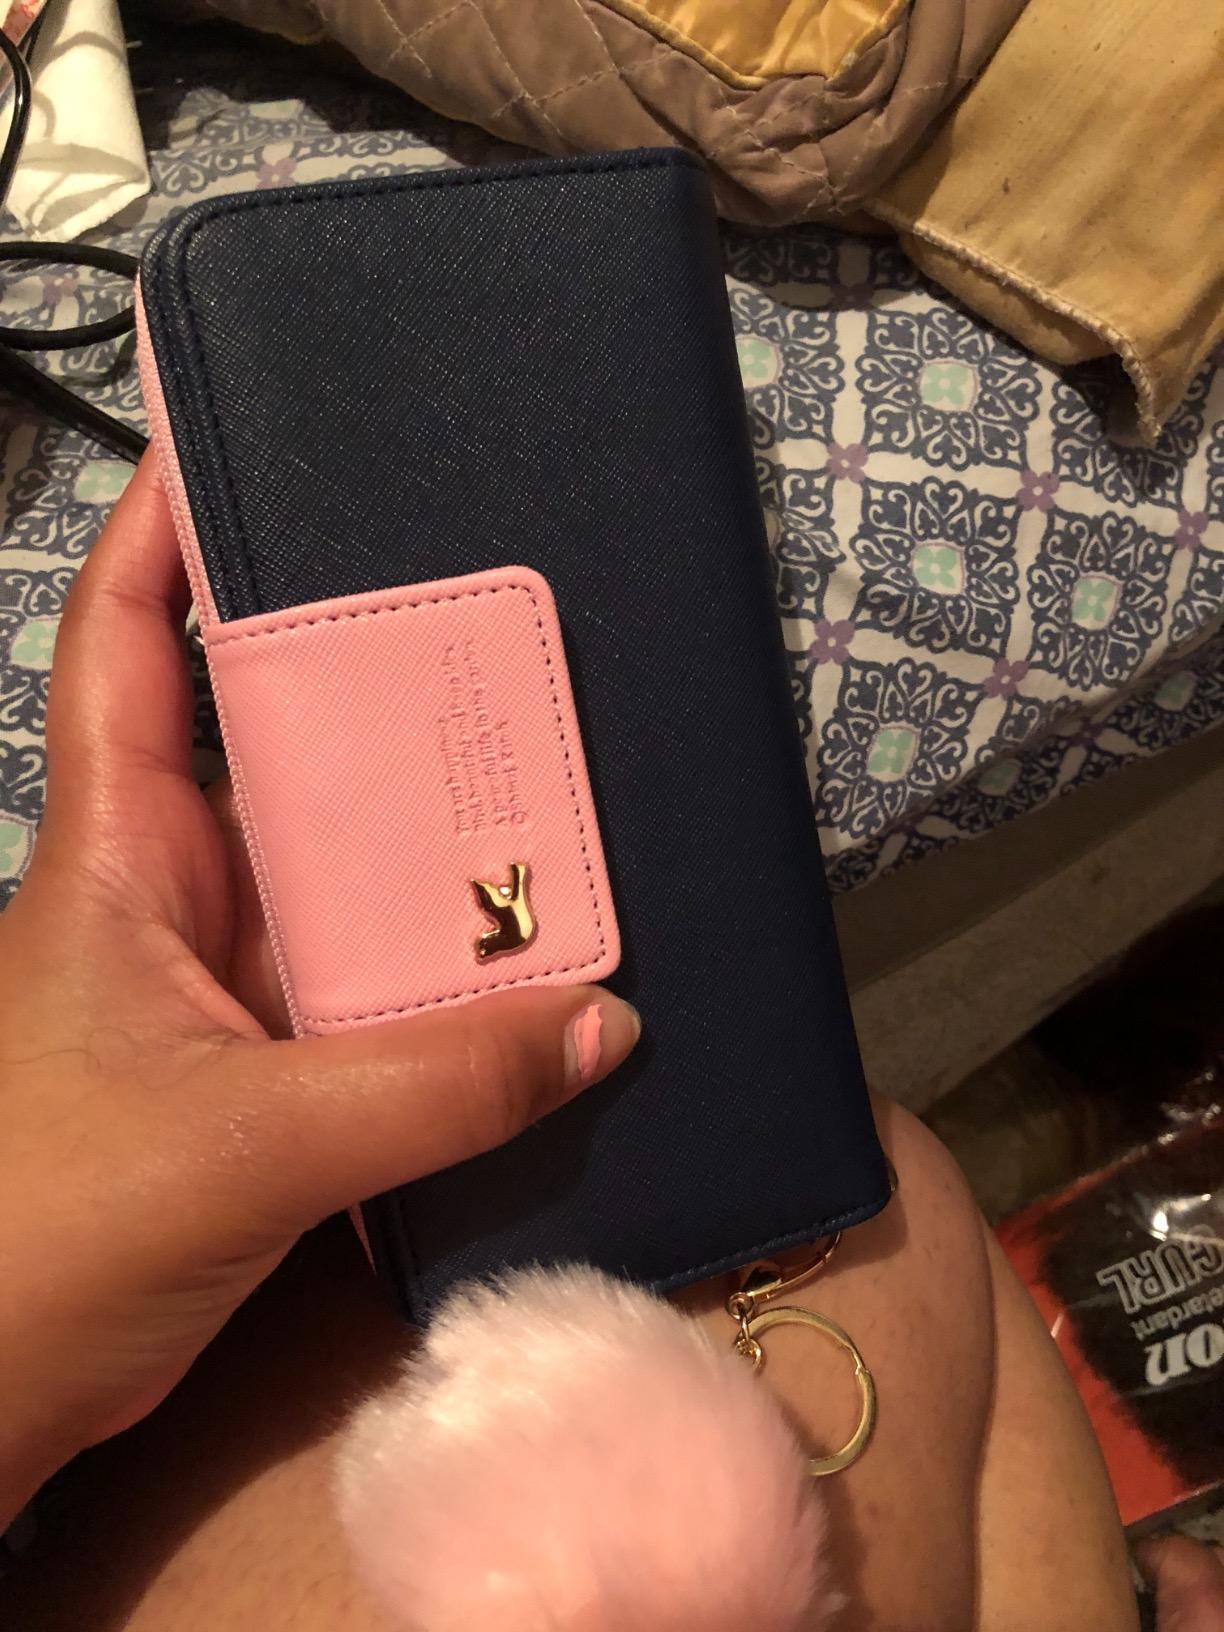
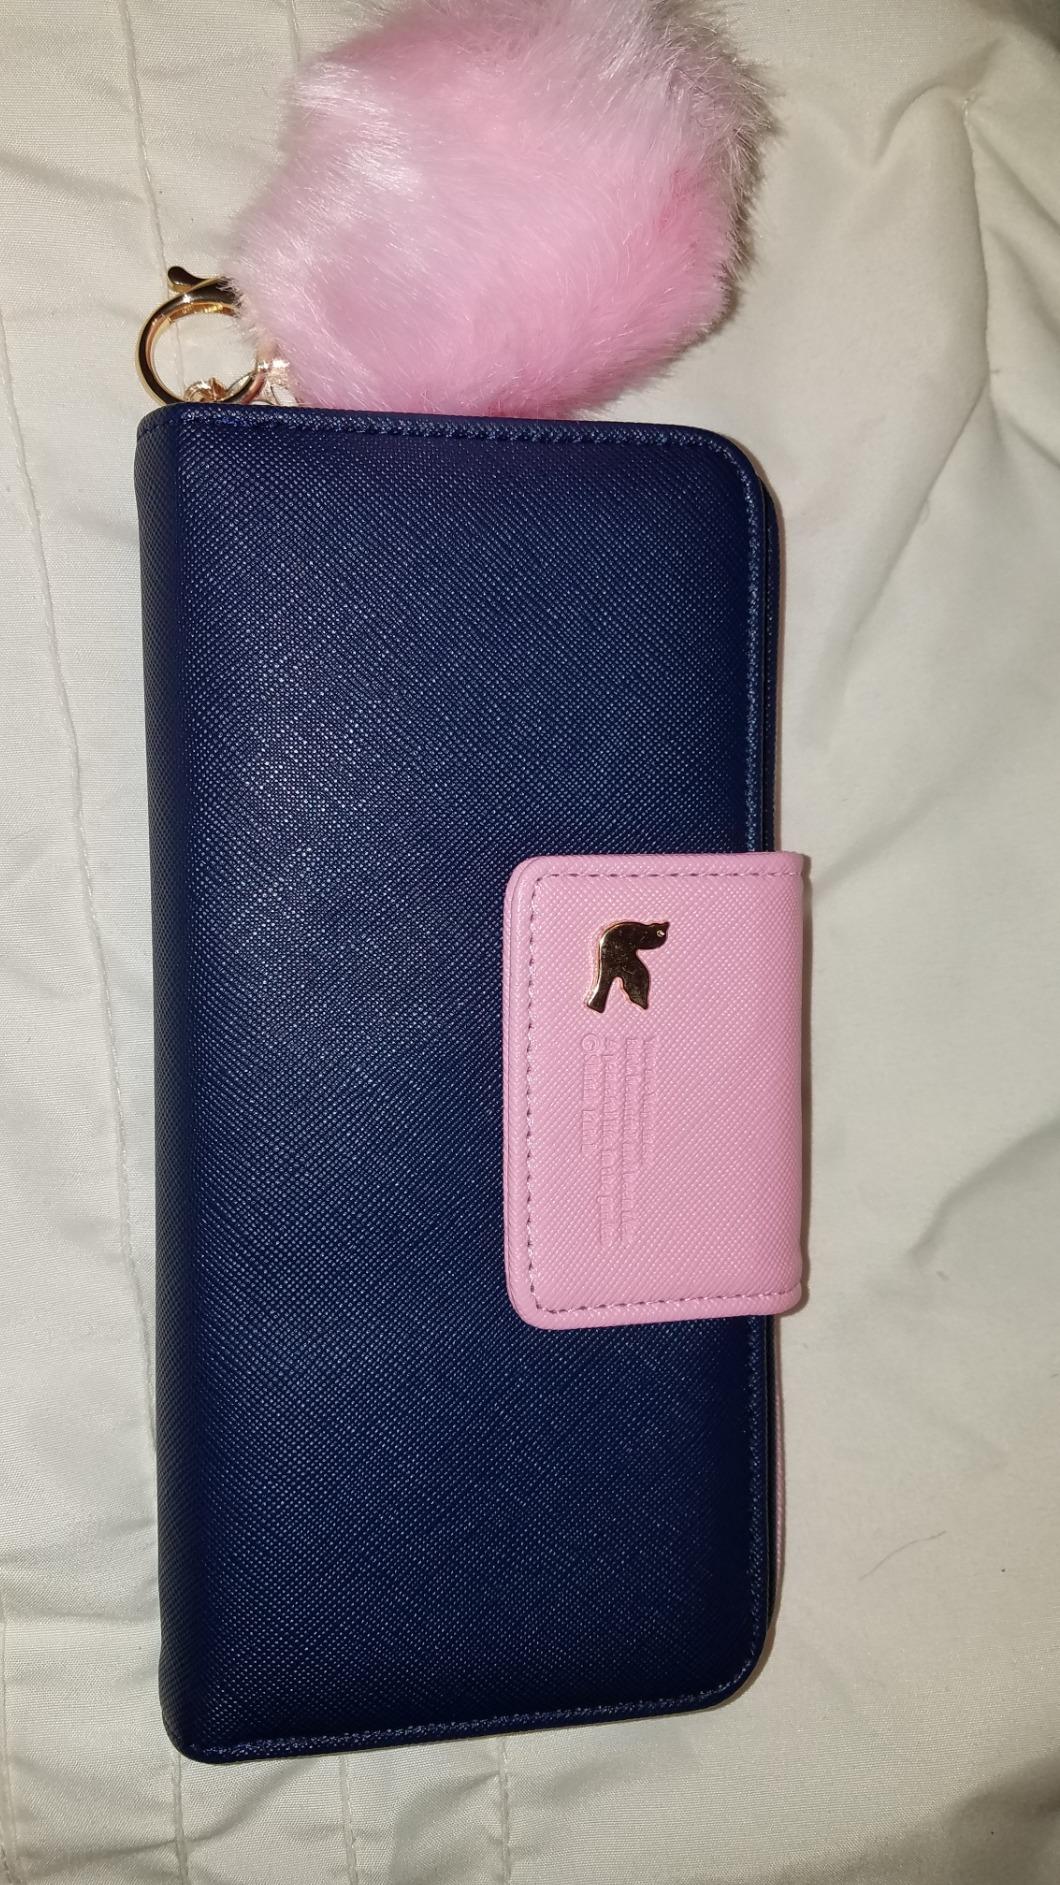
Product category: accessories_handbag
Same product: yes